Frits Prinzen

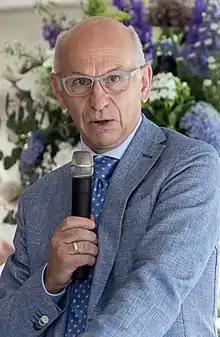
Frits Prinzen

Frits F.W. Prinzen is an expert on cardiac pacing therapies, both for bradycardia and for heart failure (cardiac resynchronisation therapy, CRT).